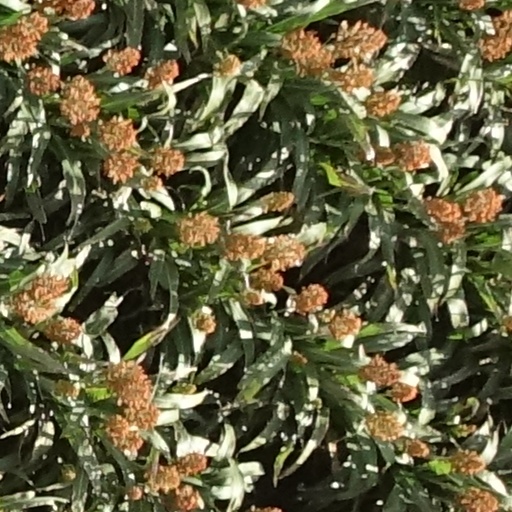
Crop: sorghum